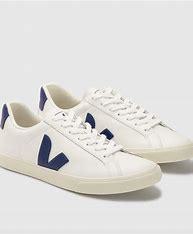
Brand: Veja
Model: 100